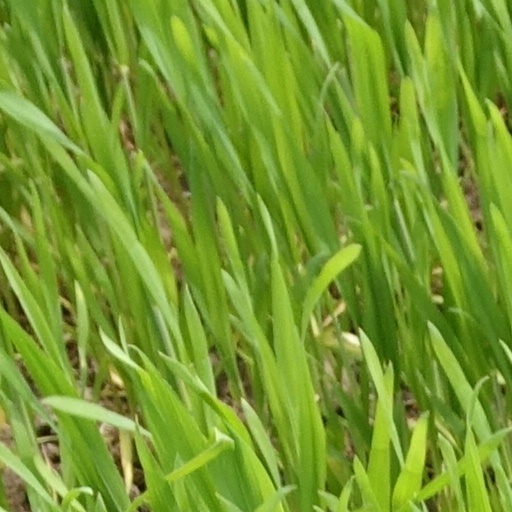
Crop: wheat